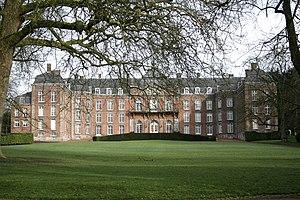
Le Roeulx (Belgique), le château des princes de Croÿ (XVIIIe siècle).
Cette liste non exhaustive répertorie les principaux châteaux en Belgique.
Anne-Emmanuel-Ferdinand-François de Croÿ, prince de Solre et du Saint-Empire, est un militaire et député français né le 10 septembre 1743 à Paris et mort le 15 décembre 1803 au château du Rœulx,
Cette page regroupe l'ensemble du patrimoine immobilier classé de la ville belge du Rœulx.
Le château des Princes de Croÿ est situé sur le point culminant du petit plateau entre Senne et Haine que forme l'assiette de la ville belge du Rœulx et de l'abbaye Saint-Feuillien. Il fait partie du patrimoine majeur de Wallonie. Avec son domaine, ils sont la propriété de la Maison de Croÿ depuis près de 600 ans.